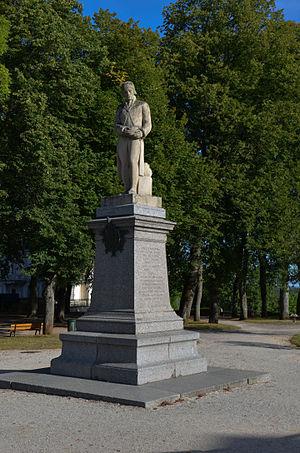
Statue de Philippe Lebon à Chaumont, Haute-Marne, Champagne-Ardennes, France
Philippe Lebon dit d'Humbersin, né le 29 mai 1767 à Brachay et mort le 1ᵉʳ décembre 1804 à Paris, est un ingénieur et chimiste français, inventeur du gaz d'éclairage et, en 1801, du premier moteur à explosion.
Cet article présente les monuments et lieux touristiques et historiques de la ville de Chaumont, préfecture du département de la Haute-Marne.